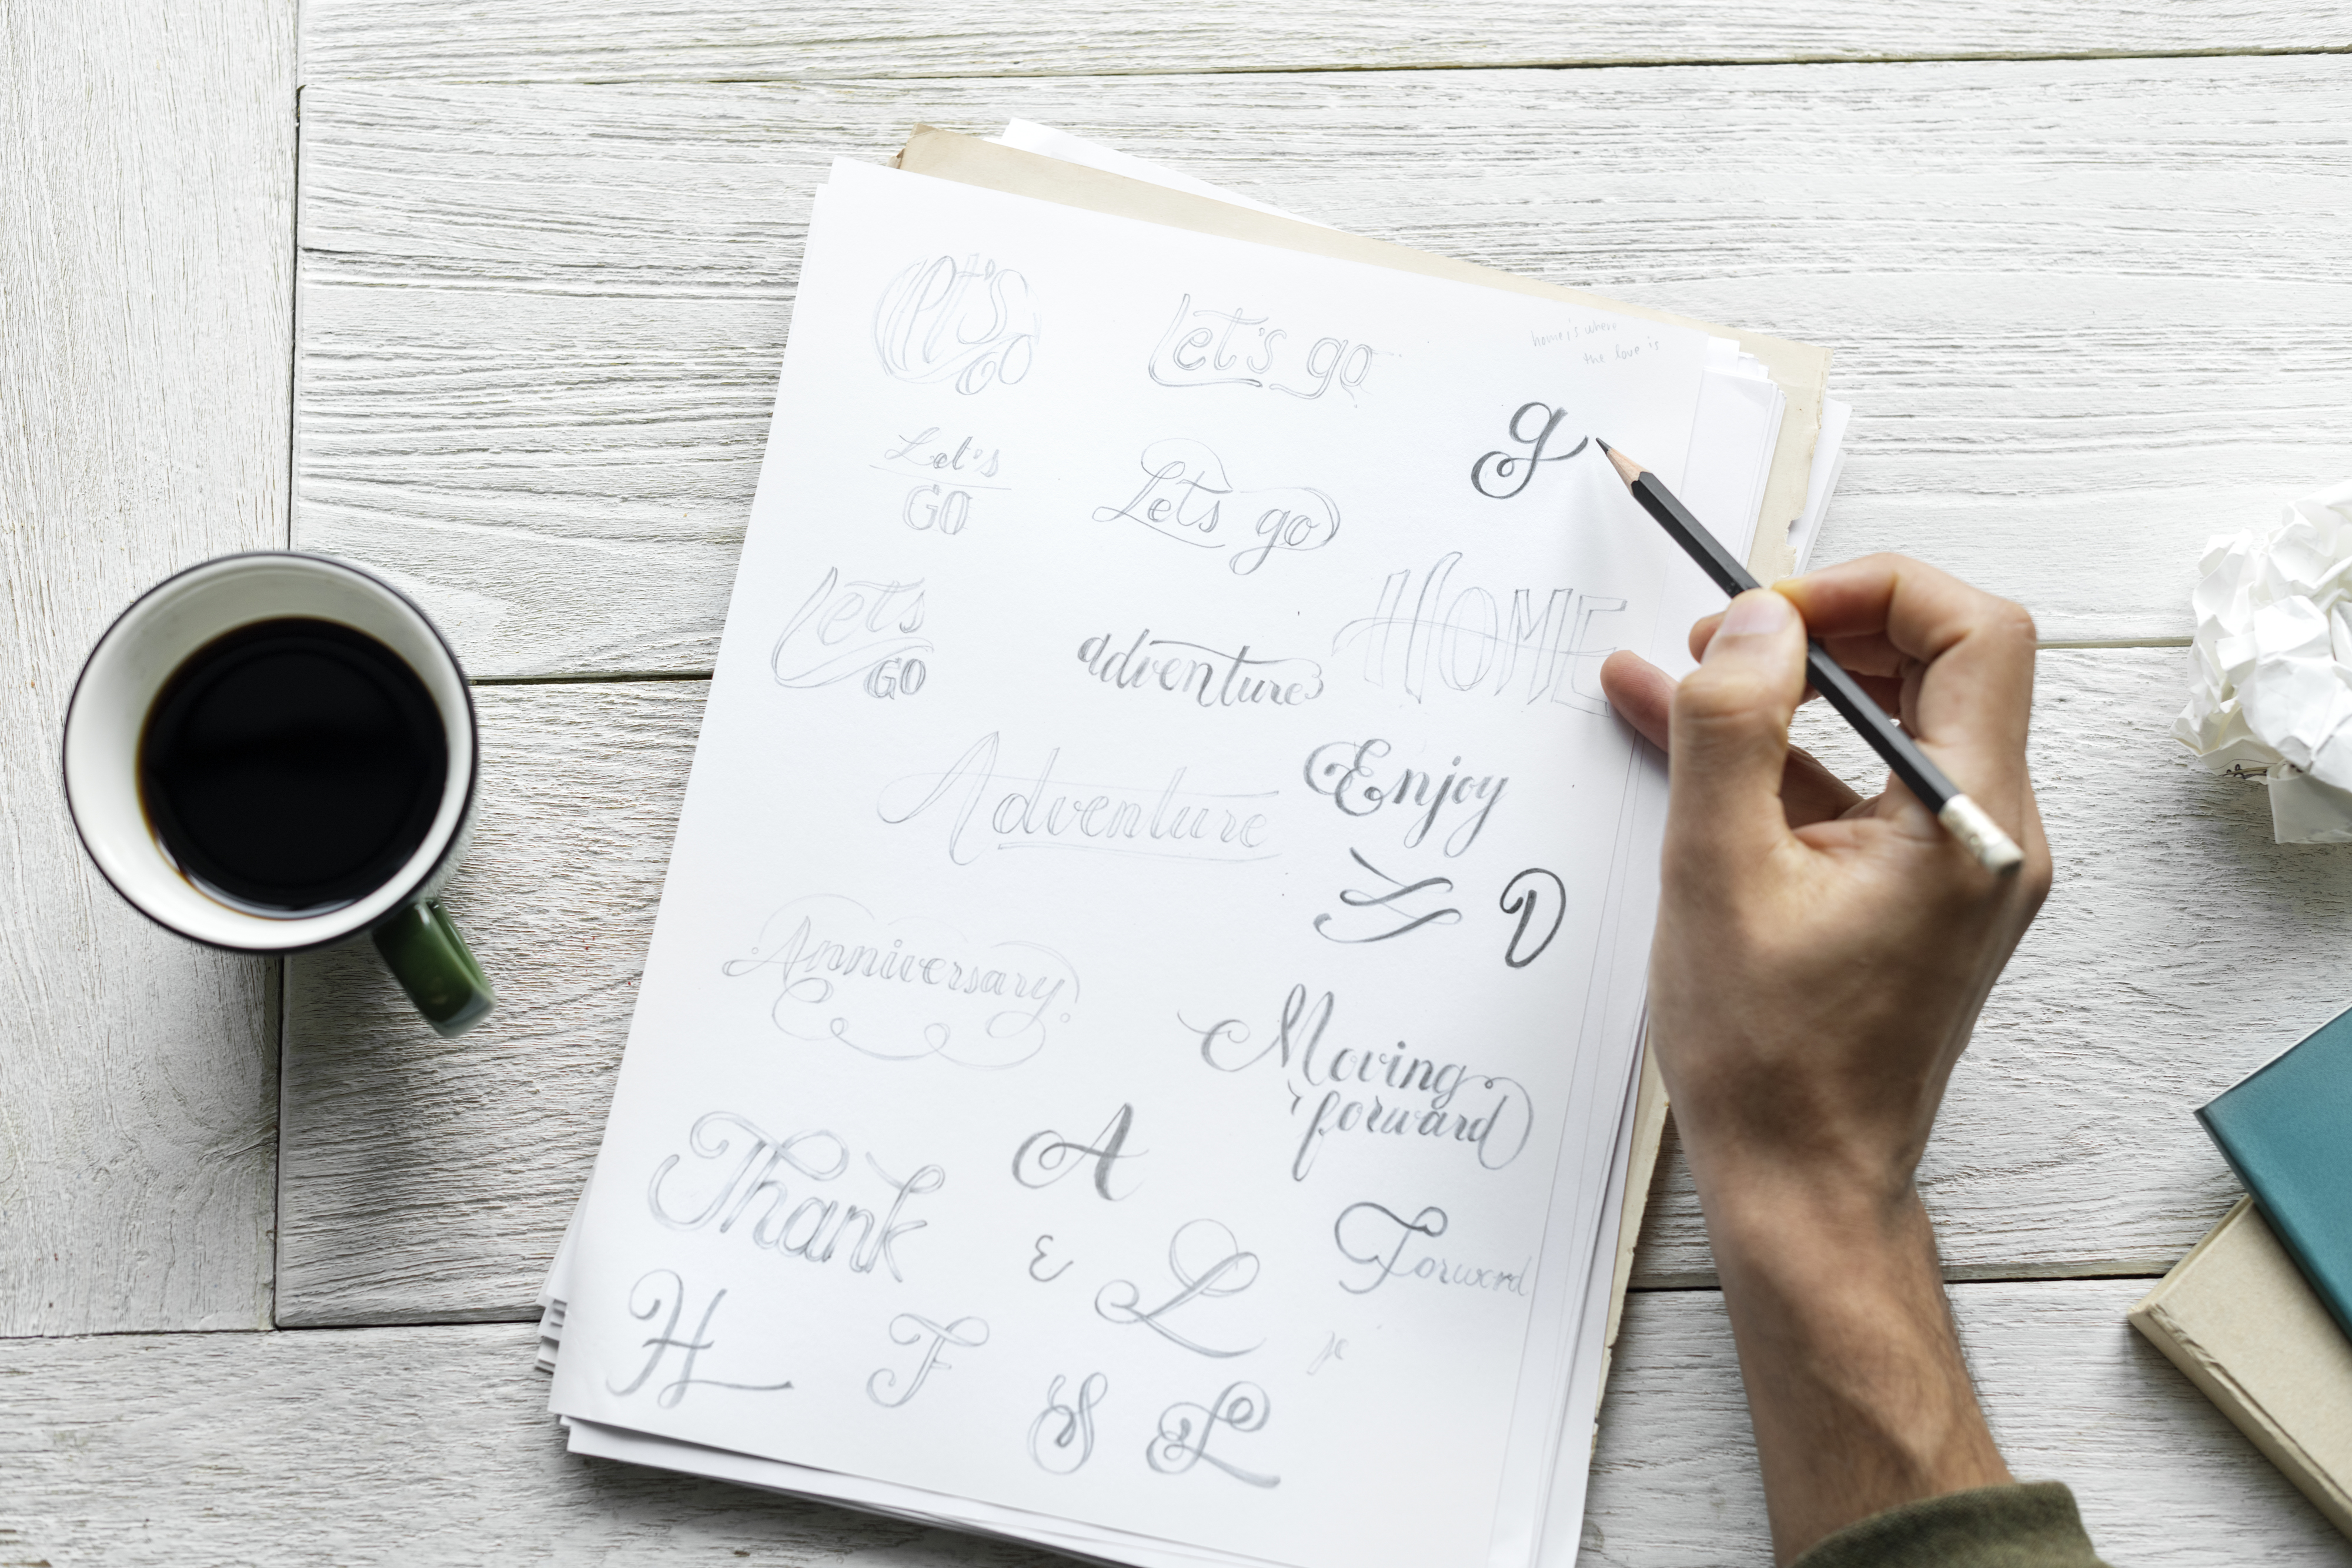
aerial, americano, black coffee, cafe, clean, cliche, coffee, communication, daily, freelance, freelancer, hand, hobby, home, inspiration, inspirational, leisure, lifestyle, morning, motivational, paper, pen, pencil, person, simple, stationery, text, texture, wooden, wooden table, work, work from home, working, workspace, writer, handwriting, writing, writing instrument accessory, font, calligraphy, drawing, illustration, sketch